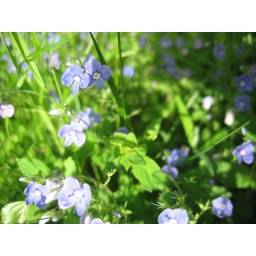
Small blue flower growns in the wild at Gurre Hegn